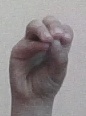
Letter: ha